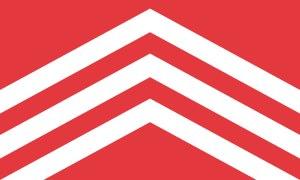
Le comté de Glamorgan est un ancien royaume puis comté du sud du Pays de Galles, divisé lui-même en plusieurs comtés depuis la réforme administrative de 1974, dont la capitale était Cardiff.